Hurricane Erick (2013)

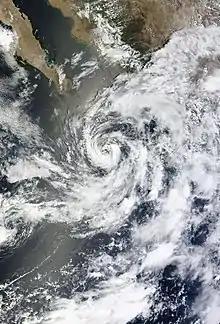
Tropical Storm Erick weakening offshore Jalisco on July 7

Following the system's designation, a tropical storm watch was issued for the southwestern coastline of Mexico stretching from Acapulco to La Fortuna. By 0300 UTC on July 5, the watch was extended from Acapulco to Manzanillo, while a tropical storm warning was issued from Lázaro Cárdenas to Manzanillo. Several hours later, the watch was discontinued for the coastline stretching from Acapulco to Lázaro Cárdenas and issued from La Fortuna to Cabo Corrientes, Jalisco. Meanwhile, the warning from Lázaro Cárdenas to Manzanillo was discontinued, with a new warning issued from Zihuatanejo to La Fortuna. All tropical storm watches in effect were discontinued by 0300 UTC the following morning, with the warning being extended from Zihuatanejo to Cabo Corrientes. After being upgraded to a hurricane, Erick prompted the issuance of hurricane watches stretching from Punta San Telmo to Cabo Corrientes. At 1500 UTC on July 6, a tropical storm watch was issued from Santa Fe to La Paz, though this was upgraded to a warning several hours later. Following many other revisions, all tropical cyclone watches and warnings were discontinued after Erick degenerated into a remnant low early on July 9.